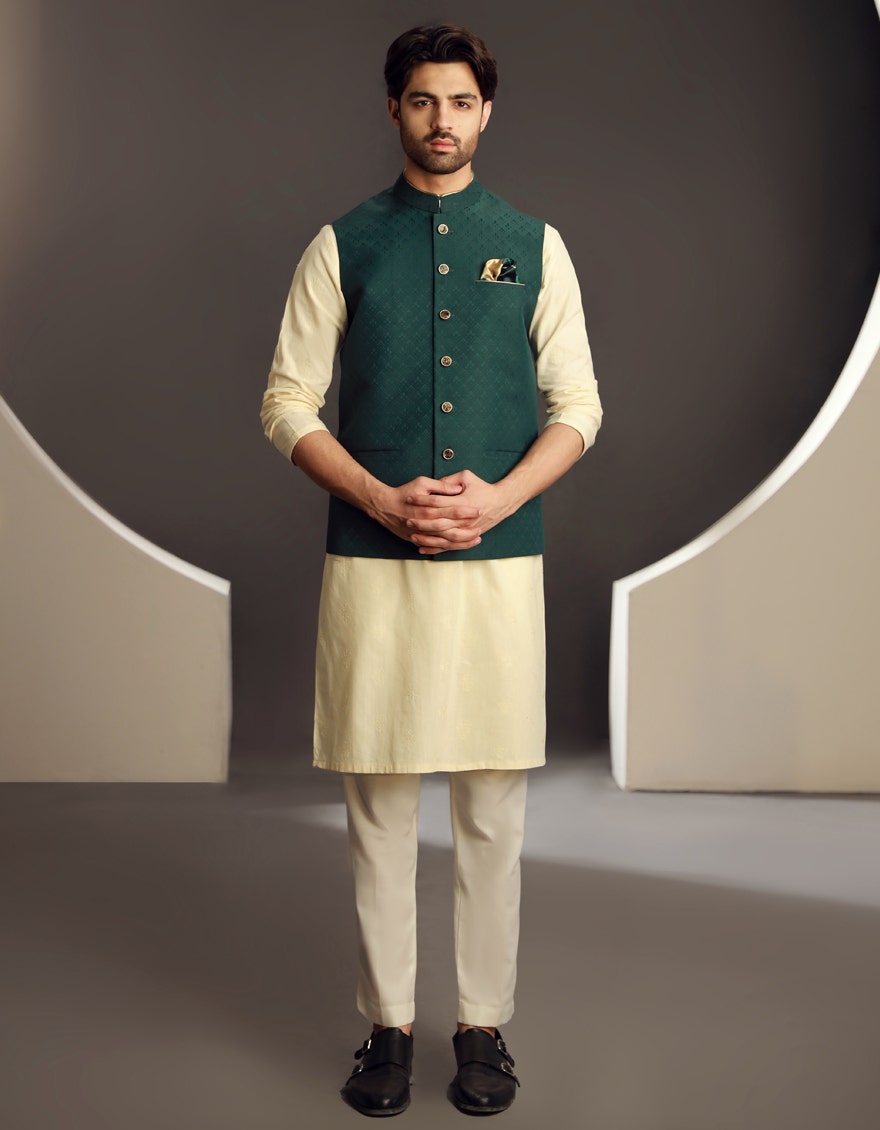
green mohammed silk kurta jacket